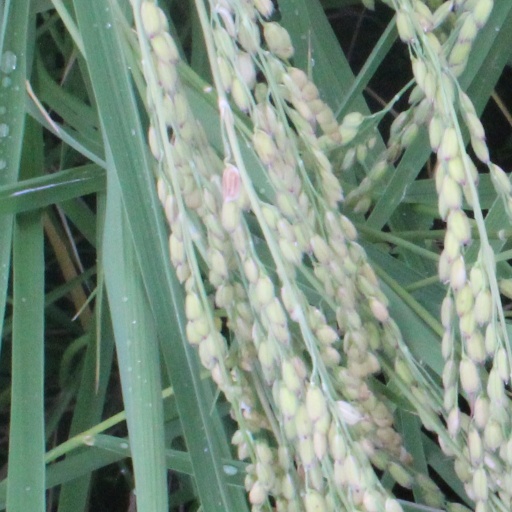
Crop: rice